Argentona Water Jug Museum

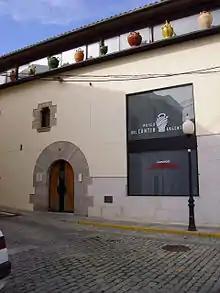
Front of the Argentona Water Jug Museum

The Argentona Water Jug Museum, in Barcelona, founded in 1975, is located in a building which opened on 20 July 2000. The origins of the museum can be found in the Water Jug Festival, which is celebrated on 4 August every year since 1951, upholding a traditional celebration dating back to the 17th century, brought about by a ‘vow of the town' to Saint Dominic, patron saint of water, to protect Argentona from a grave pestilence. Every year, coinciding with the Water Jug Festival, the Water Jug Museum organises the International Ceramic and Pottery Festival, the dates of which vary according to the day on which 4 August falls, in order to disseminate and promote the conservation of traditional pottery and the new values of the ceramics being produced.